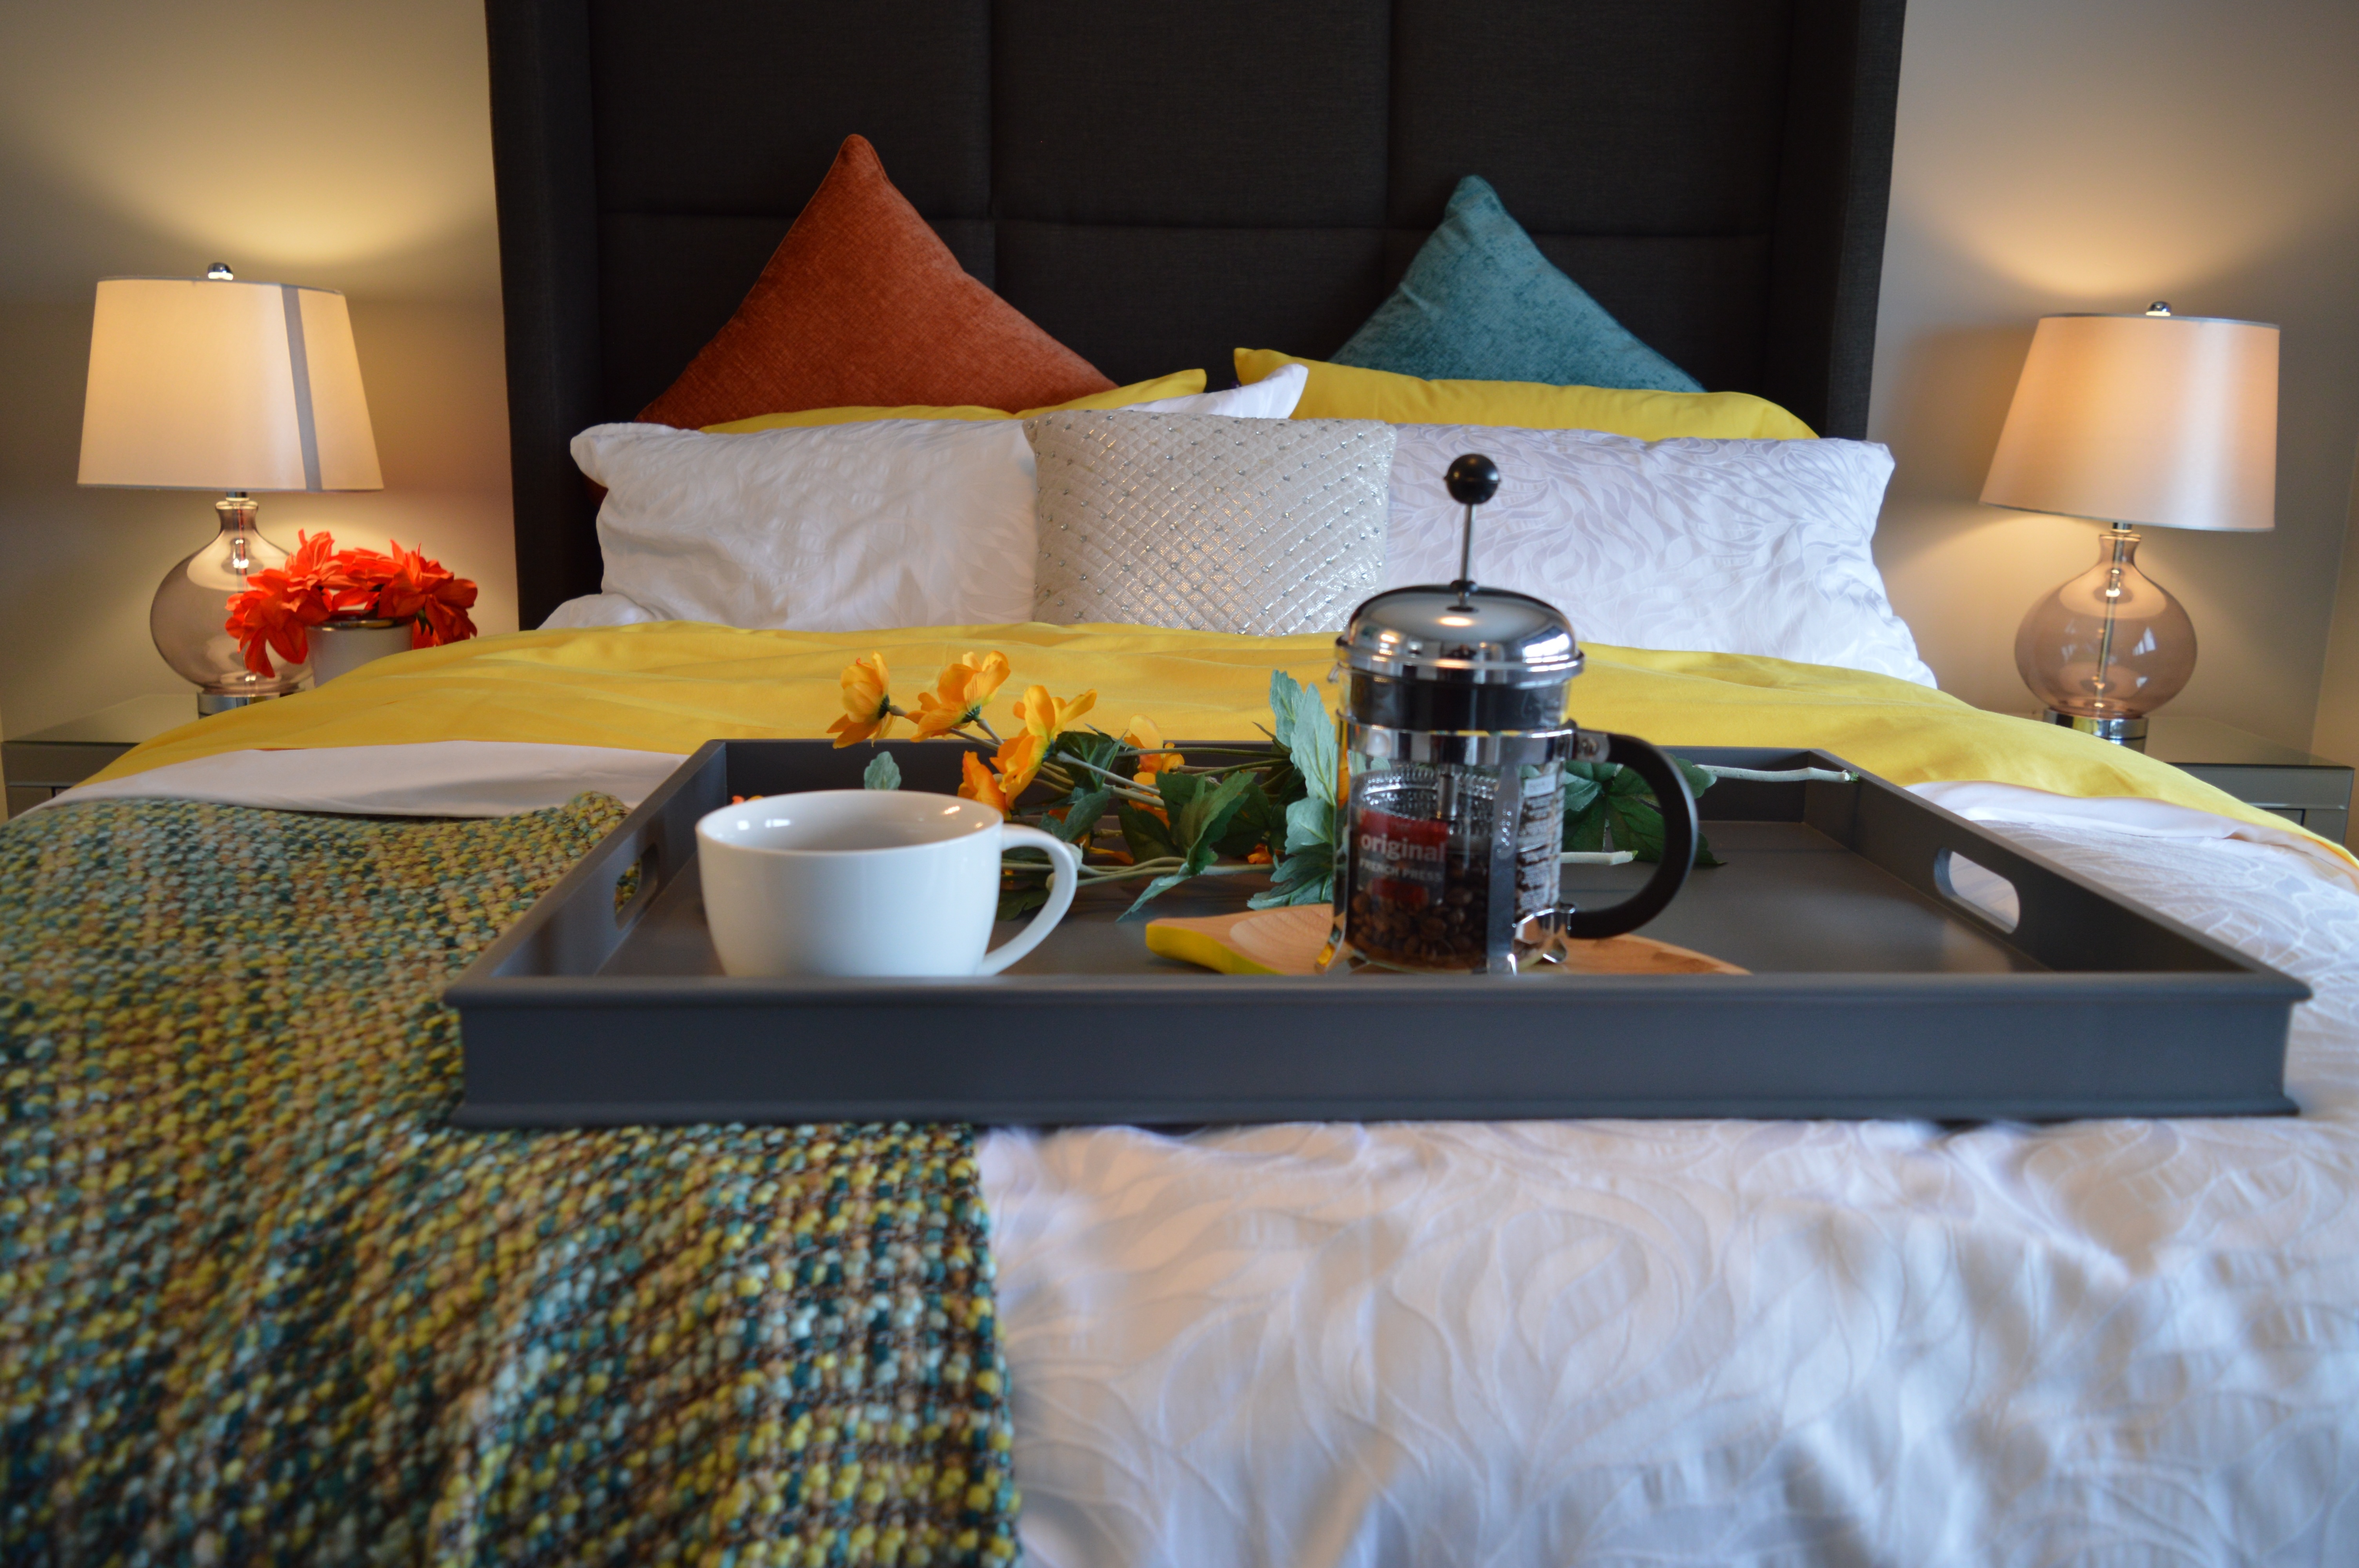
table, coffee, house, morning, interior, home, sleeping, residence, living room, residential, lamp, furniture, room, breakfast, lighting, bedroom, decor, tray, headboard, interior design, textile, sleep, bed, comfort, cushions, suite, comfortable, good morning, pillows, bedding, linens, comforter, bed sheet, bedside, breakfast in bed